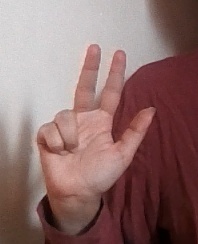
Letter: al